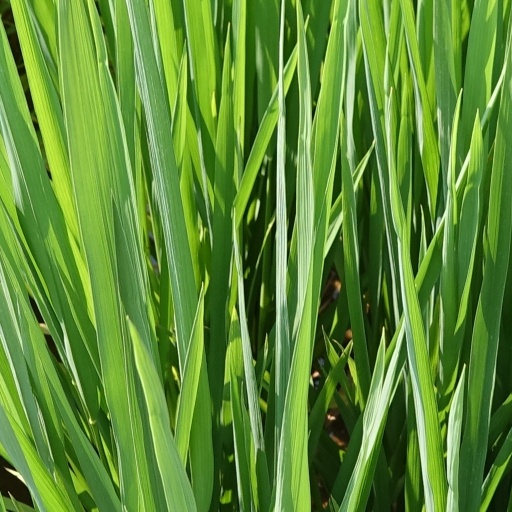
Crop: rice